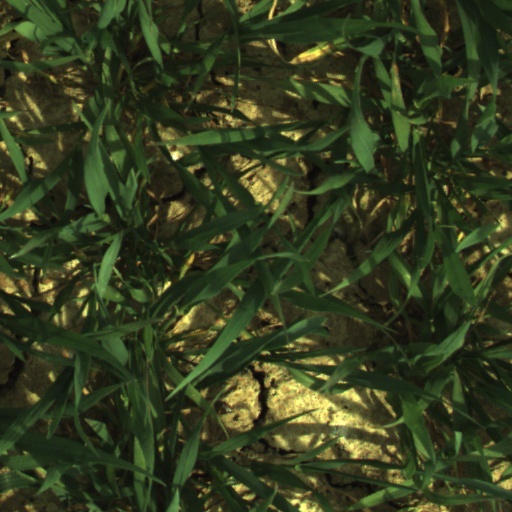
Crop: wheat